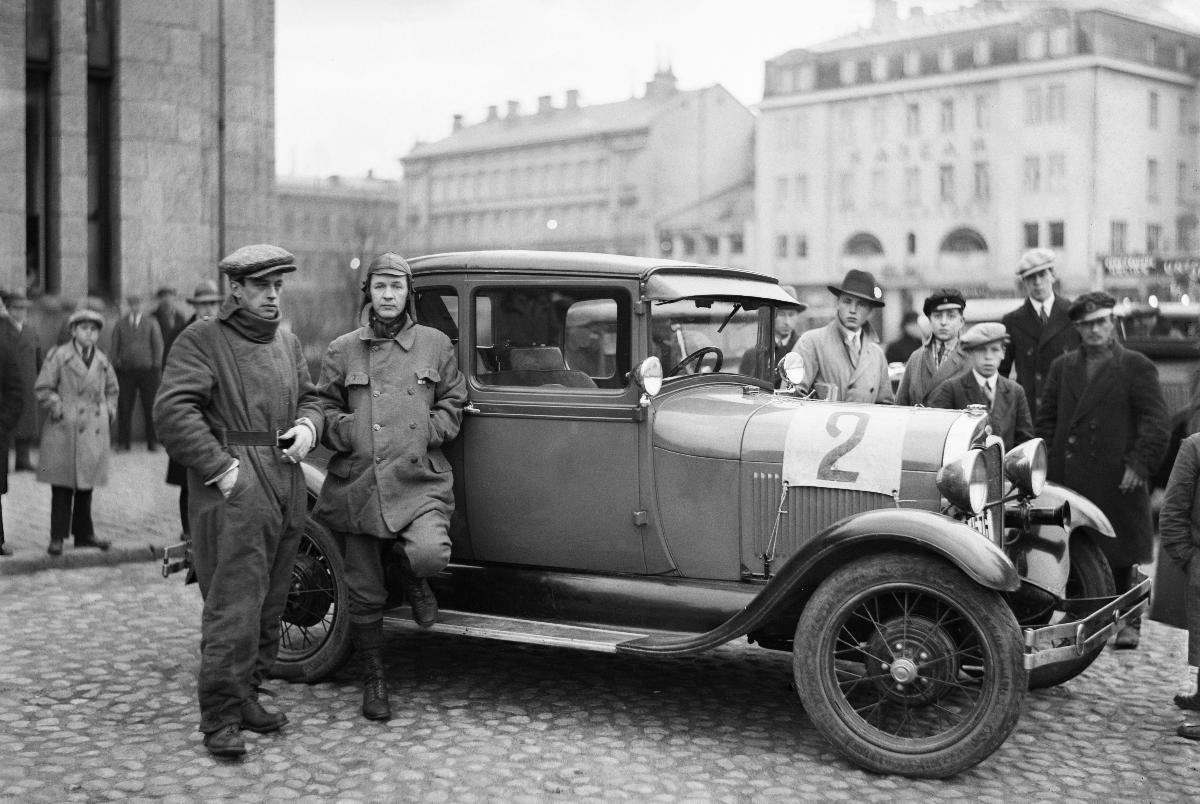
Suomen Automobiiliklubin syyskilpailut
Finlands Automobil Klubbens hösttävling; The Autumn car race of the Finnish Automobile Club
sisällön kuvaus: Suomen Automobiiliklubin syyskilpailut Helsingissä 15.11.1929. Ajaja paroni Gert Henrik Wrede, nr. 2, Ford ja kartanlukija G. Holm. content description: The Autumn car race of the Finnish Automobile Club in Helsinki 15.11.1929. Driver Baron Gert Henrik Wrede and his co driver G. Holm. innehållsbeskrivning: Finlands Automobil Klubbens hösttävling i Helsingfors 15.11.1929. Förare Baron Gert Henrik Wrede, och hans kartläsare G. Holm, nr. 2, Ford.
Kuvaaja: Sundström, Hugo, kuvaaja
Vuosi: 1929
Paikka: Suomi, Uusimaa, Helsinki
Aiheet: autot; kilpailut; kilpa-autoilijat; autoilijat; miehet; kerhot; autokerhot; HBL; cars; competitions; race drivers; motor vehicle drivers; car race; automobile clubs; racers; car drivers; drivers; men; clubs (recreational); bilar; tävlingar; racerförare; bilister; biltävlingar; chaufförer; tävlare; män; automobilklubbar; bilklubbar; klubbar (fritidsverksamhet)